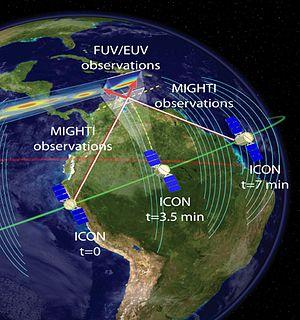
Ionospheric Connection Explorer ou ICON est un satellite scientifique de la NASA, lancé avec succès le 11 octobre 2019 TU, qui étudie les relations physiques entre la Terre et l'espace environnant. Son objectif est d'étudier simultanément l'incidence des phénomènes venant de l'espace et de la météorologie terrestre sur la région située aux limites de notre atmosphère et de l'ionosphère. Le satellite est développé par l'université de Californie à Berkeley.